Stone Temple Pilots

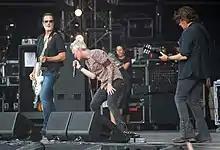
Jeff Gutt (center) with Stone Temple Pilots at Hellfest 2019.

In February 2016, Stone Temple Pilots launched an online audition for a new vocalist, stating, "If you think you have what it takes to front this band, record with this band, and tour with this band, we would dig hearing from you."